Massachusetts School of Art

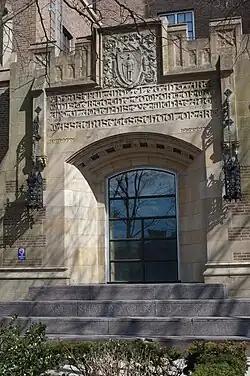

The Massachusetts School of Art is an historic academic building at 364 Brookline Avenue in the Longwood Medical Area of Boston, Massachusetts. The four-story Gothic/Art Deco building was designed by the architectural firm of Henry & Richmond, and was built in 1929-30 for the Massachusetts College of Art. The school occupied the building until 1983, when it moved to its present campus on Huntington Avenue. The building is now part of the Beth Israel Deaconess Medical Center.